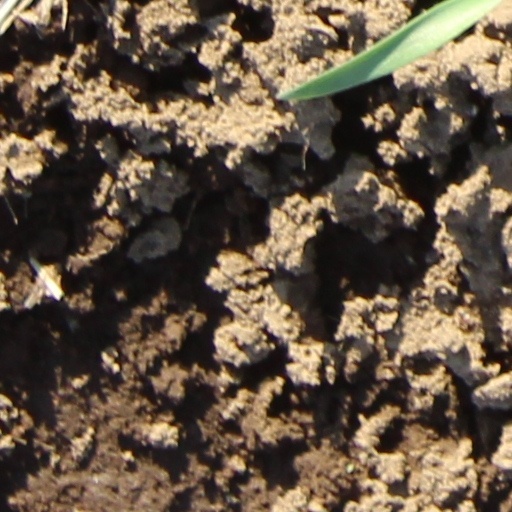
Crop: wheat